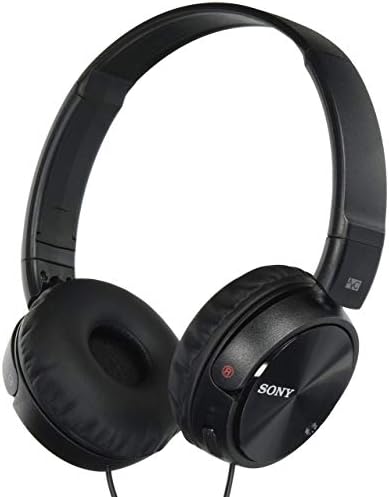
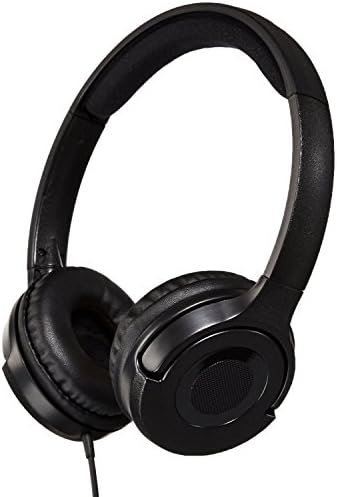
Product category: headphones
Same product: no